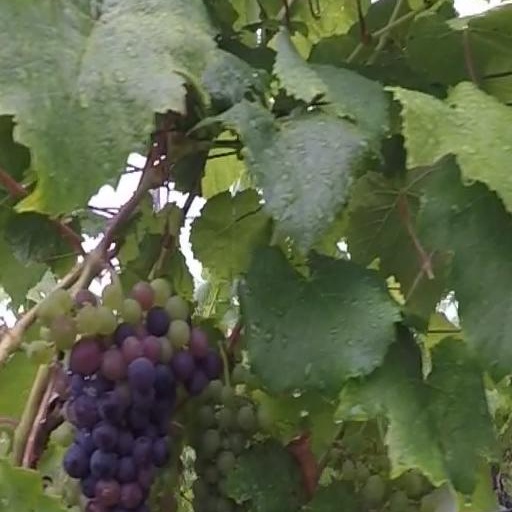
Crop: grape